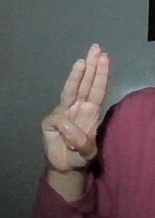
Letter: thaa